Kader Japonais

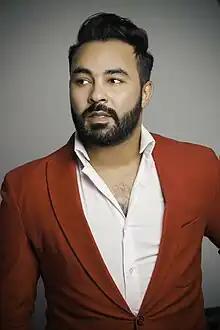

Abdel Kader Haiboui (Arabic: عبد القادر هيباوي; born March 11, 1979), better known as Kader Japonais, (Arabic: كادير الجابوني or قادر جابوني) is an Algerian Raï singer and production artist. He was born in the neighborhood of Bab-El-Oued, Algiers, Algeria.